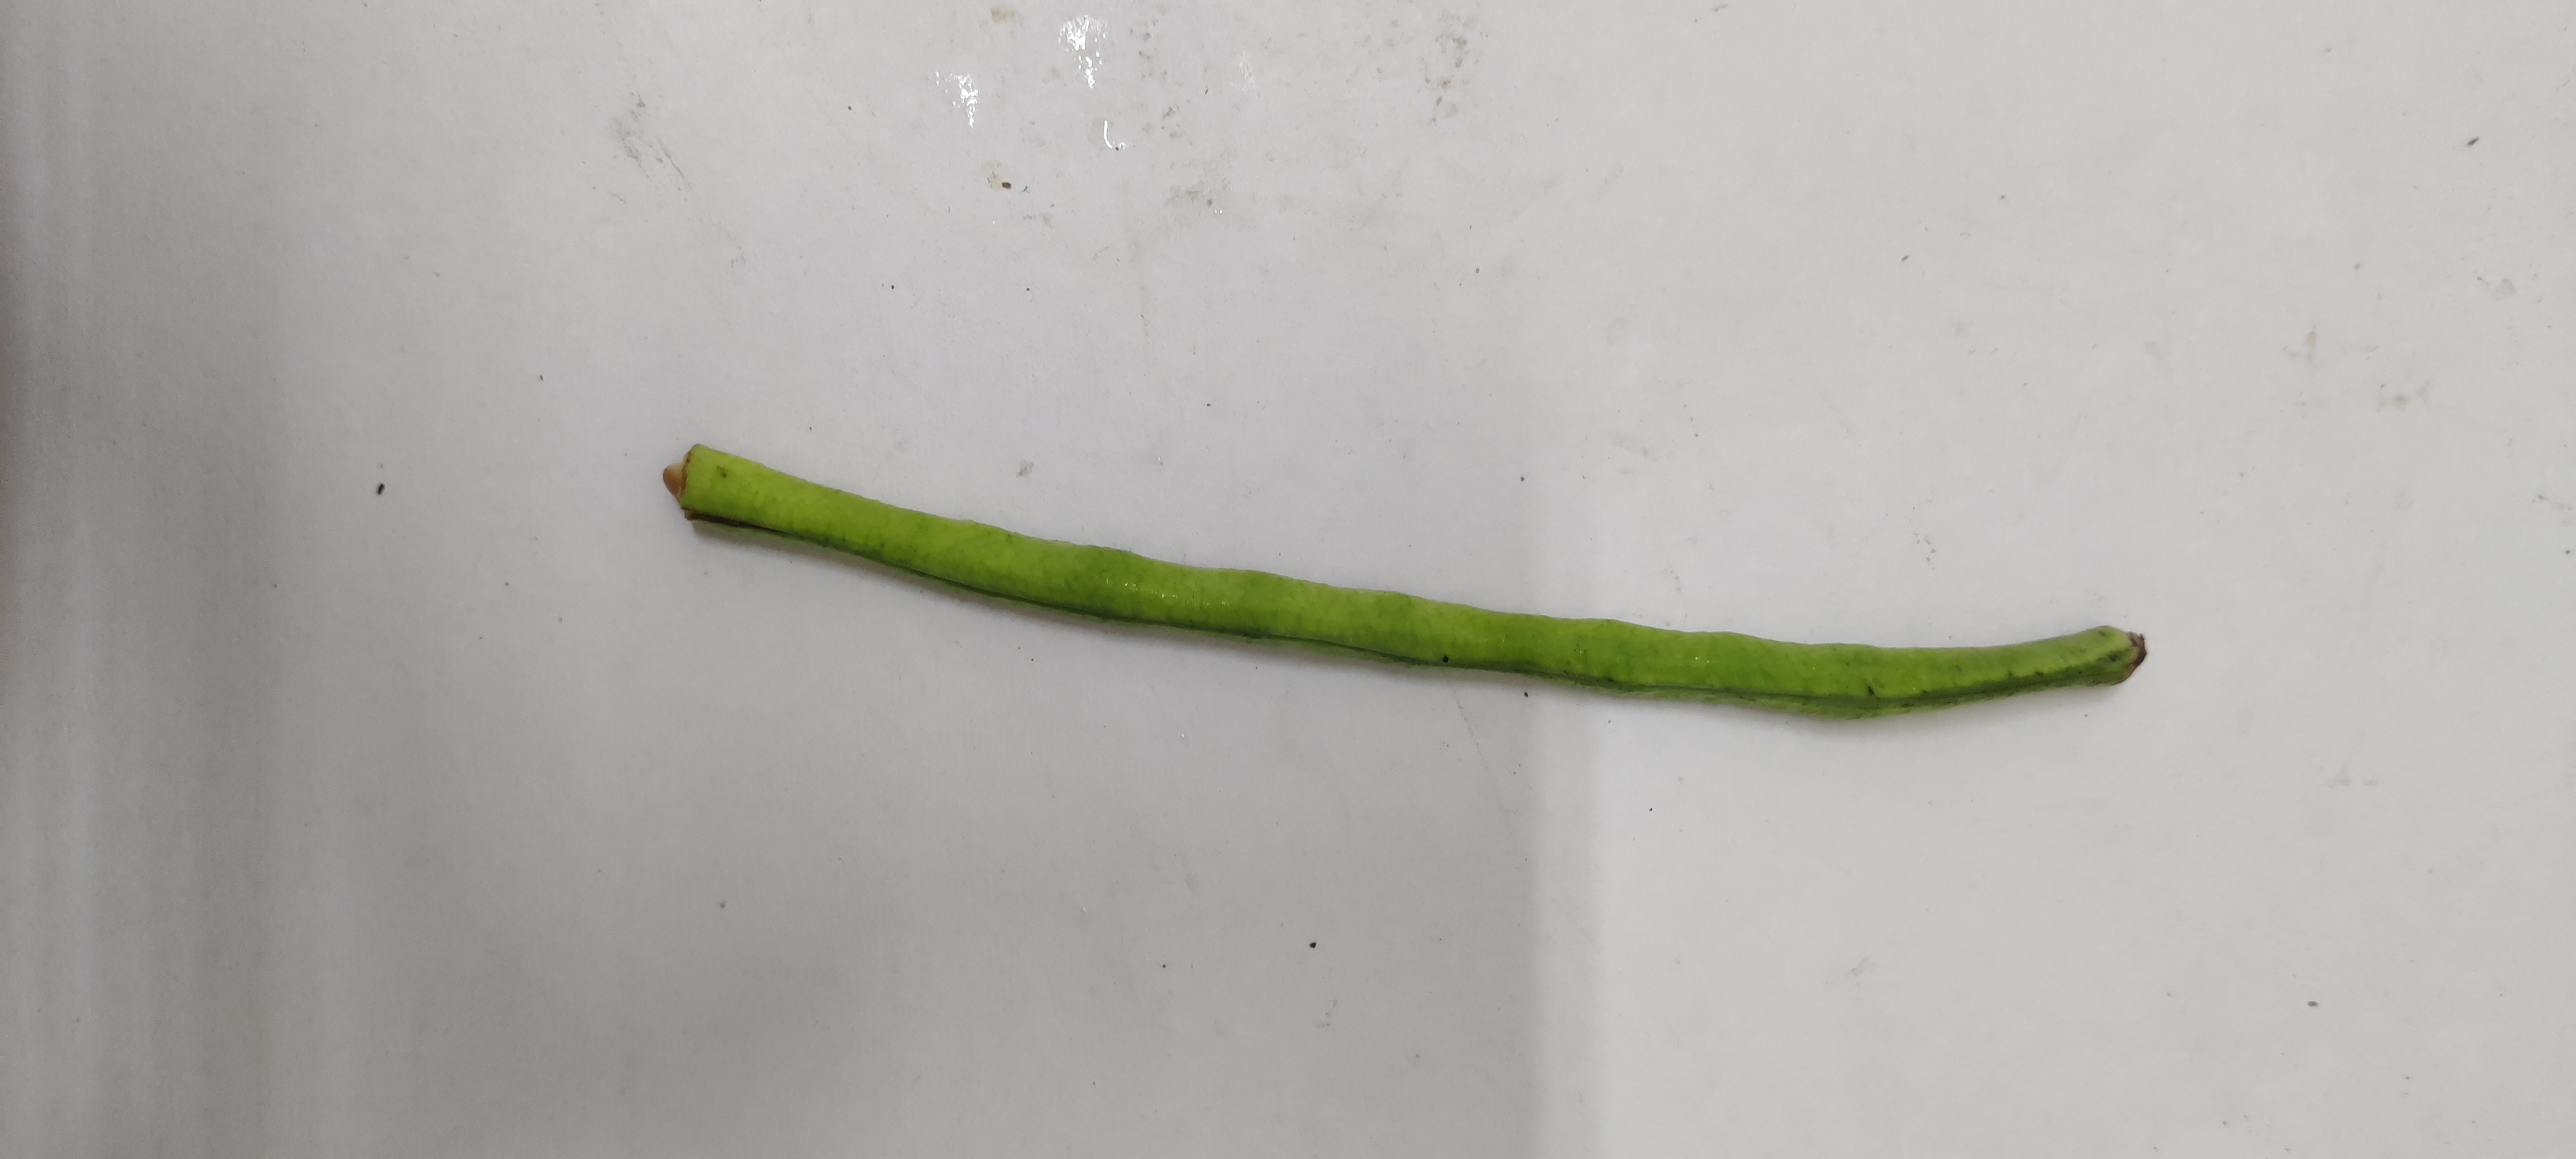
Crop: Cowpea
Condition: Fresh